Burnin' Hot

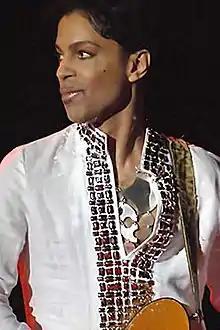
Critics drew comparison between Xavion and Prince (pictured 2008).

Music critic Chuck Eddy describes "Burnin' Hot" as one of several explicit heavy metal moves by African-American musicians recorded following the success of Michael Jackson's "Beat It" (1983) – which he deems the "high-water mark of rock-funk integration" – alongside Shalamar's "Dead Giveaway" (1983) and Kool & the Gang's "Misled" (1984). Eddy contends that, similarly to those songs, "Burnin' Hot" embellishes "every studio-slicked Hall and Oates melody with some curt sort of dime-a-dozen AOR solo." The critic Tom Harrison similarly describes the album as a product of the "slipstream" created by "Beat It", believing that "the hard-rock influence found on Prince's "Purple Rain", and in commercially acceptable doses on Michael Jackson's "Thriller" had to inspire a response from new, emerging black recording artists." Fellow critic Kent Zimmerman felt that "an onslaught of black performers interpreting hard rock" was inevitable after the success of Prince, believing that black music and heavy metal/hard rock share similar elements of "special effects, theatrics, and costuming."